Answer in natural language. Considering the relative positions, where is black shelving unit with two shelves (highlighted by a red box) with respect to Doorway (highlighted by a blue box)? Choose between the following options: right or left
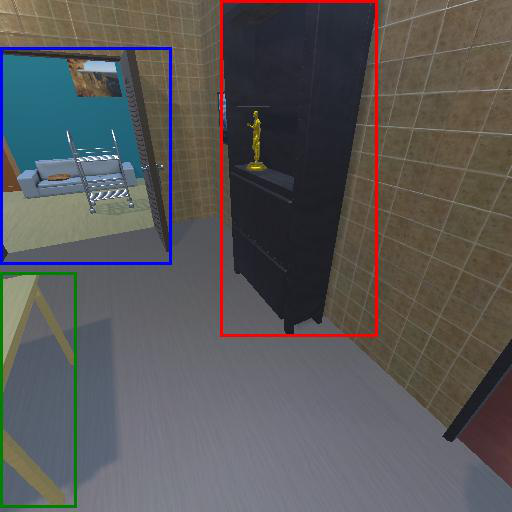
<answer>right</answer>